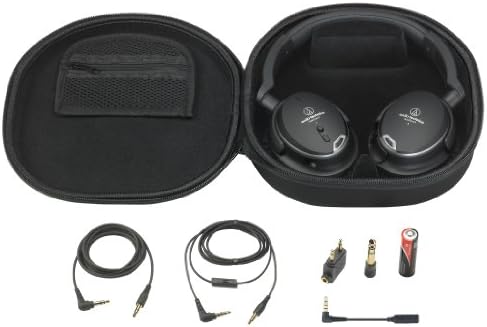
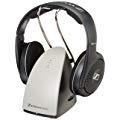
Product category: headphones
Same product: no